Skirmisher

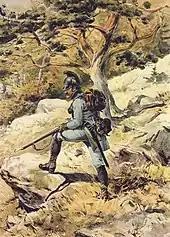
Austrian "Jäger" around 1800, showing the relatively drab uniforms of soldiers specializing in skirmishing in Napoleonic times, as an aid in using cover

During the Napoleonic Wars, skirmishers played a key role in battles; they attempted to disrupt the main enemy force by firing into their close-packed ranks and to prevent enemy skirmishers from doing the same to friendly troops. Because skirmishers generally fought in open order, they could take cover behind trees, houses, towers and similar items, thereby presenting unrewarding targets for small arms and artillery fire. Such tactics often made them vulnerable to cavalry. Some skirmishers had a minor sapper role by placing "cheval de frise" to deter cavalry.